Essex Crossing

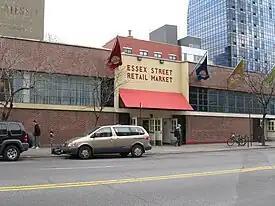
Essex Street Market, pre-reconstruction

The Essex Street Market is an indoor retail market, one of a number of such facilities built in the 1930s under the administration of Mayor Fiorello La Guardia, at 120 Essex Street, north of Delancey Street. The Essex Street Market, a group of markets constructed in the 1940s to reduce pushcart congestion on the narrow streets of the Lower East Side, is operated and managed by the New York City Economic Development Corporation (NYCEDC).